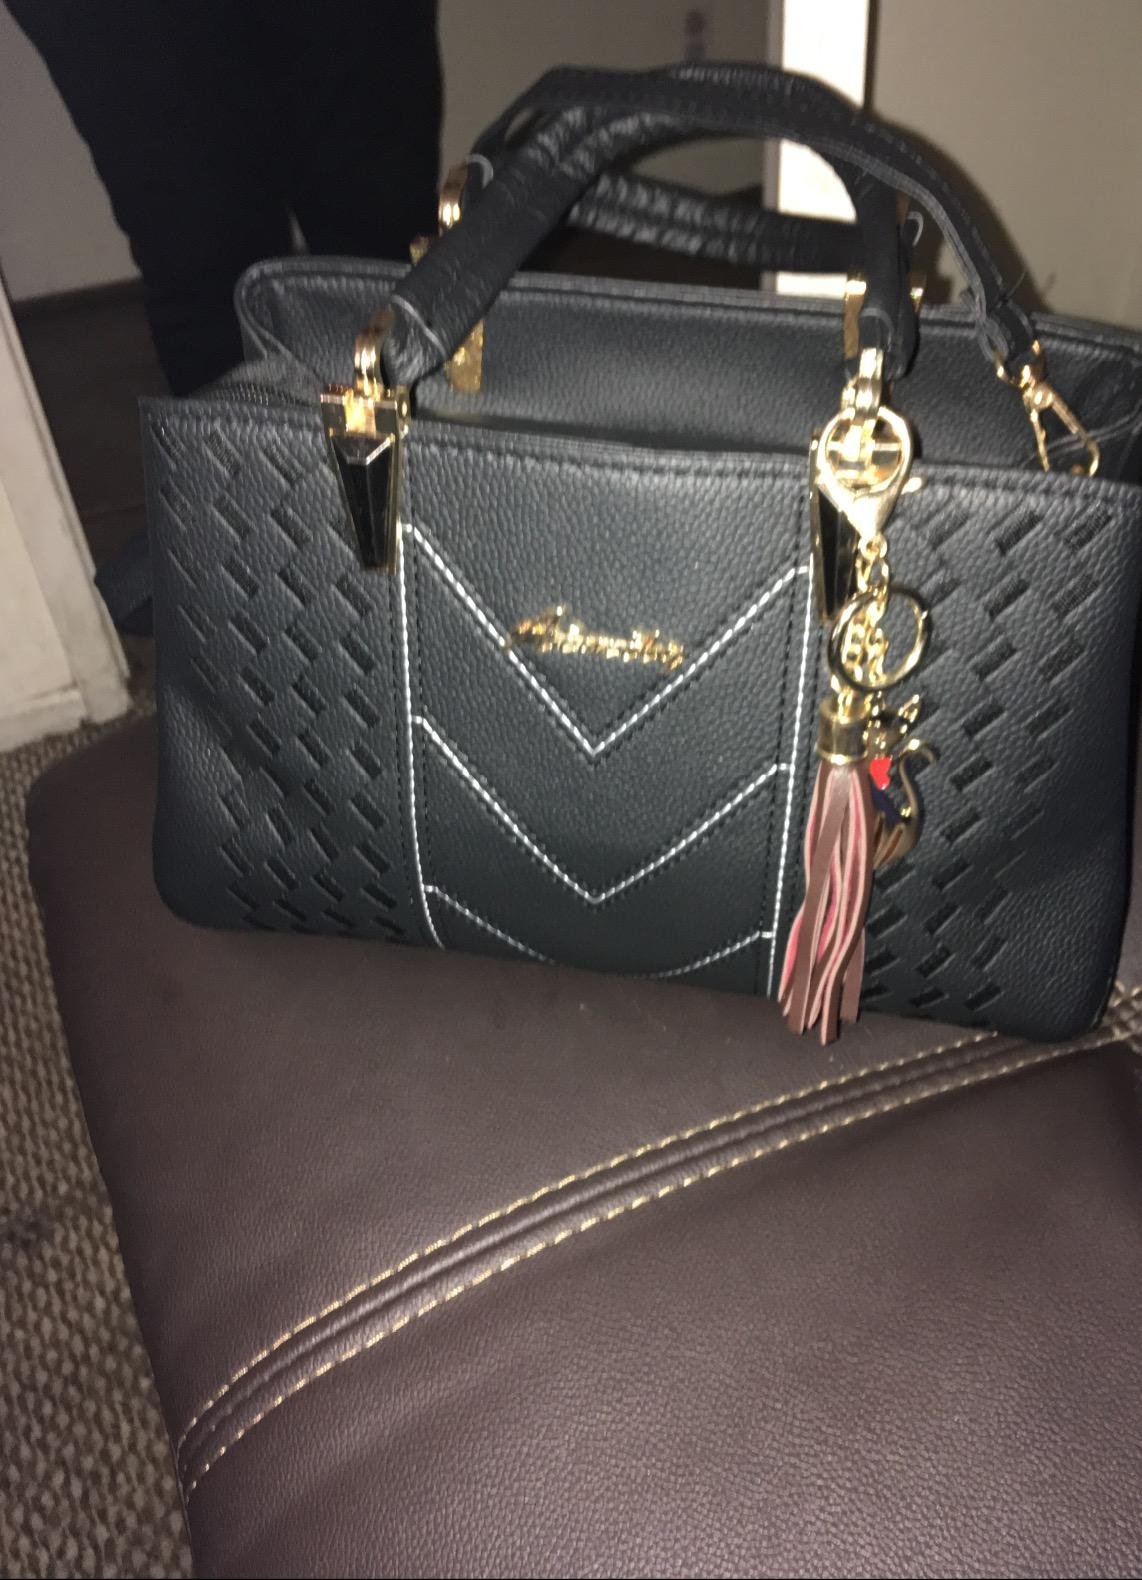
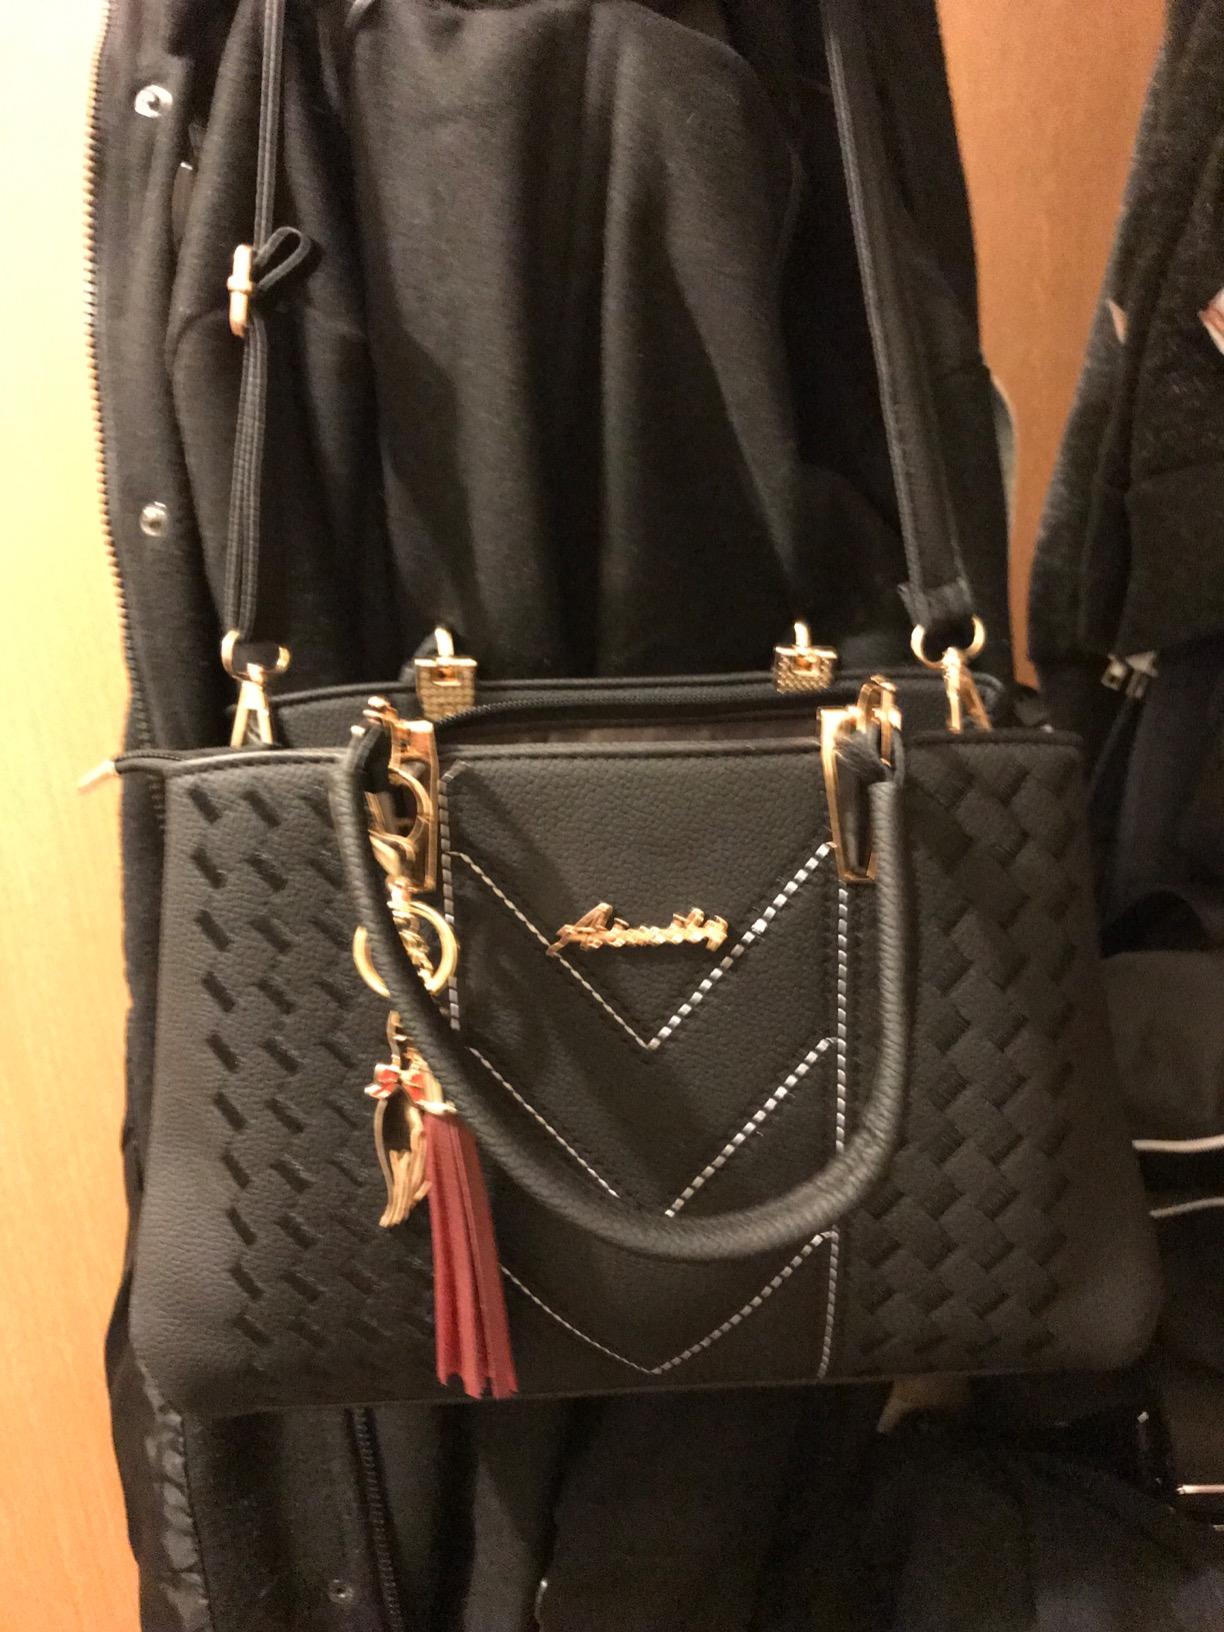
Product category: accessories_handbag
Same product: yes